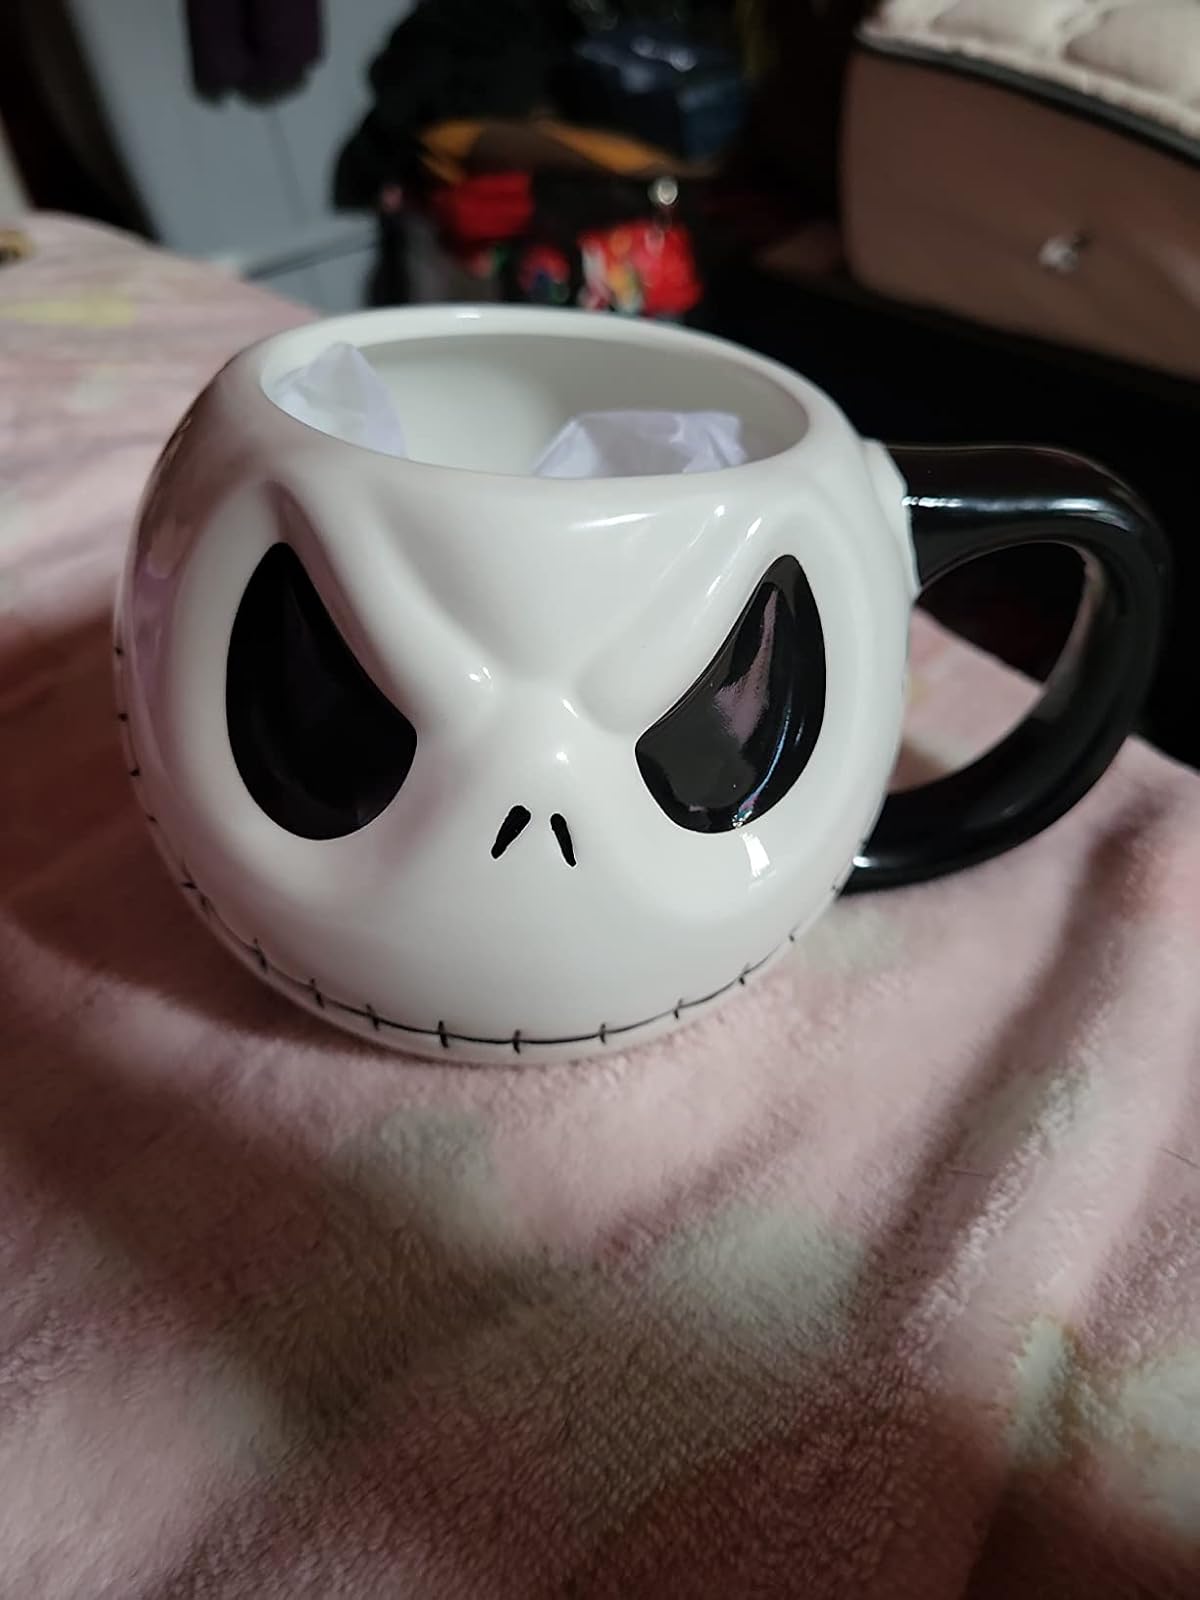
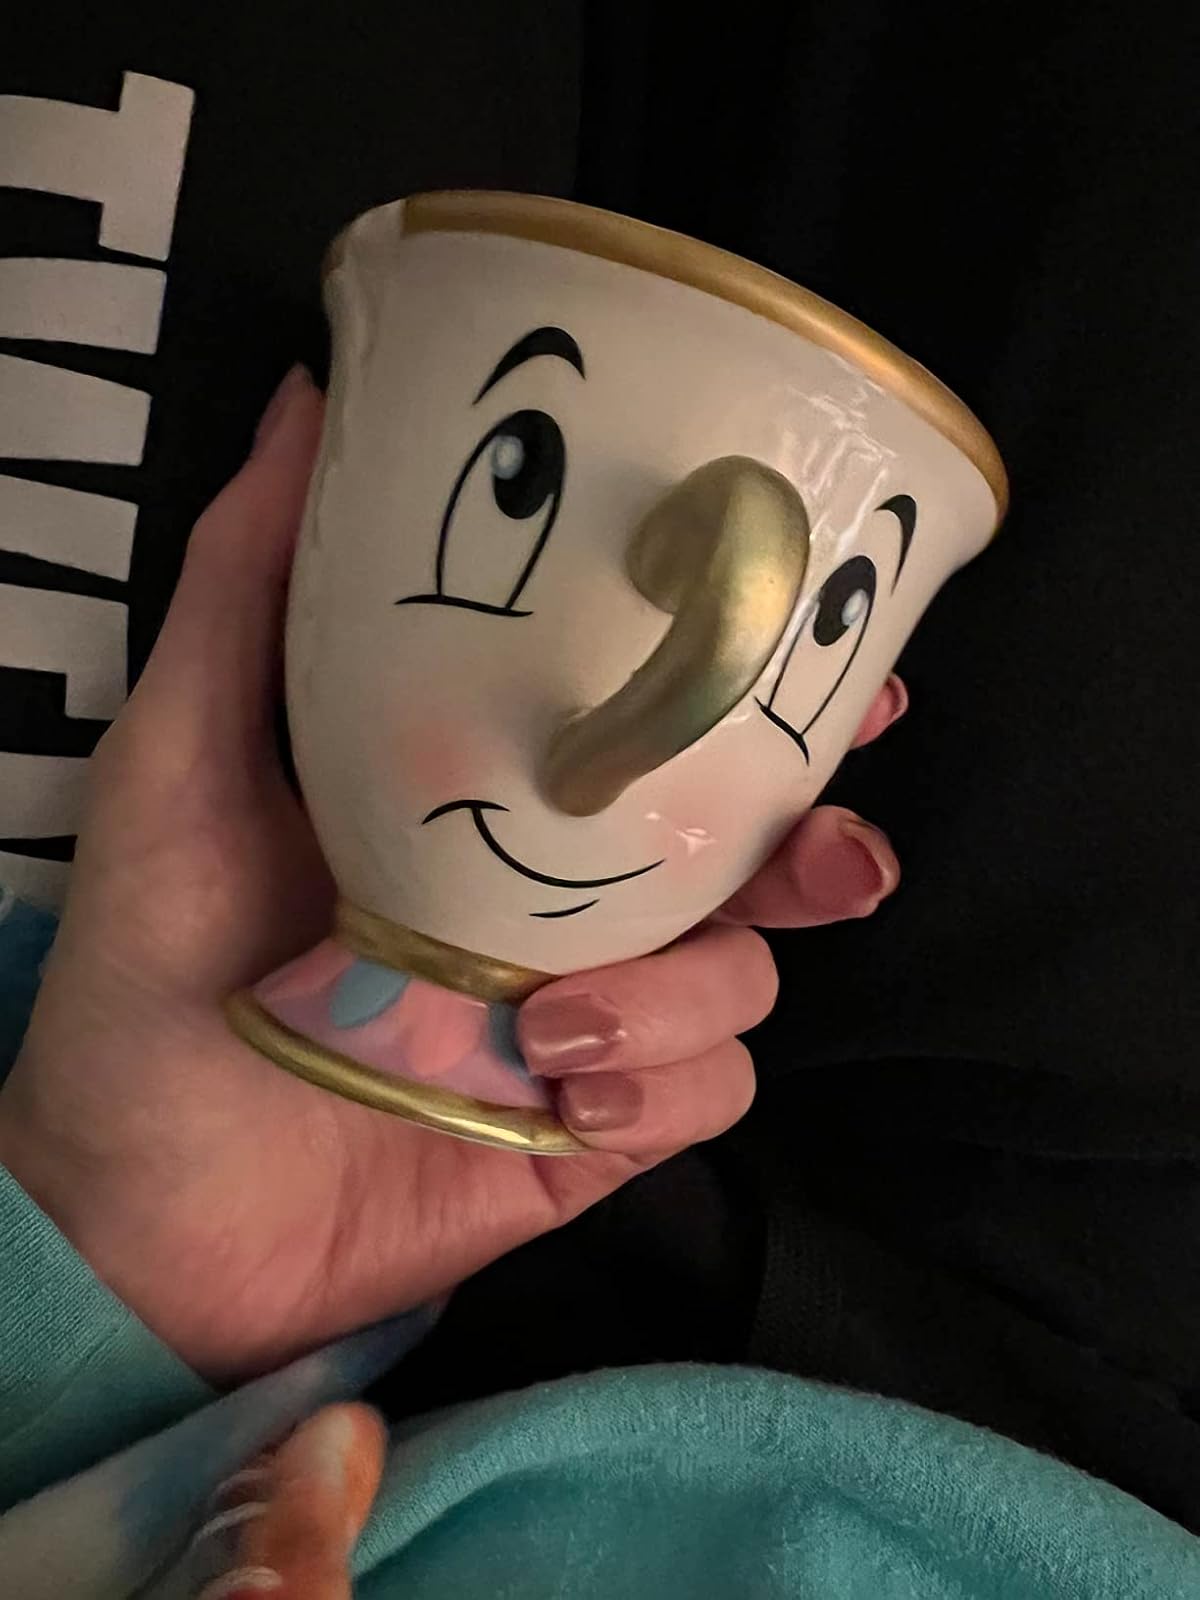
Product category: items_mug
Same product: no